Kagyu-Dzong

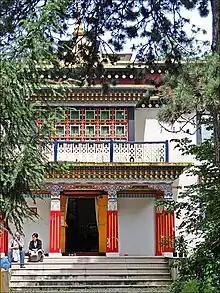
Kagyu Dzong

The Kagyu-Dzong center is a Buddhist center in Paris, affiliated to the Karma Kagyu school of Tibetan Buddhism. This center is linked to the 17th Karmapa, Orgyen Trinley Dorje.